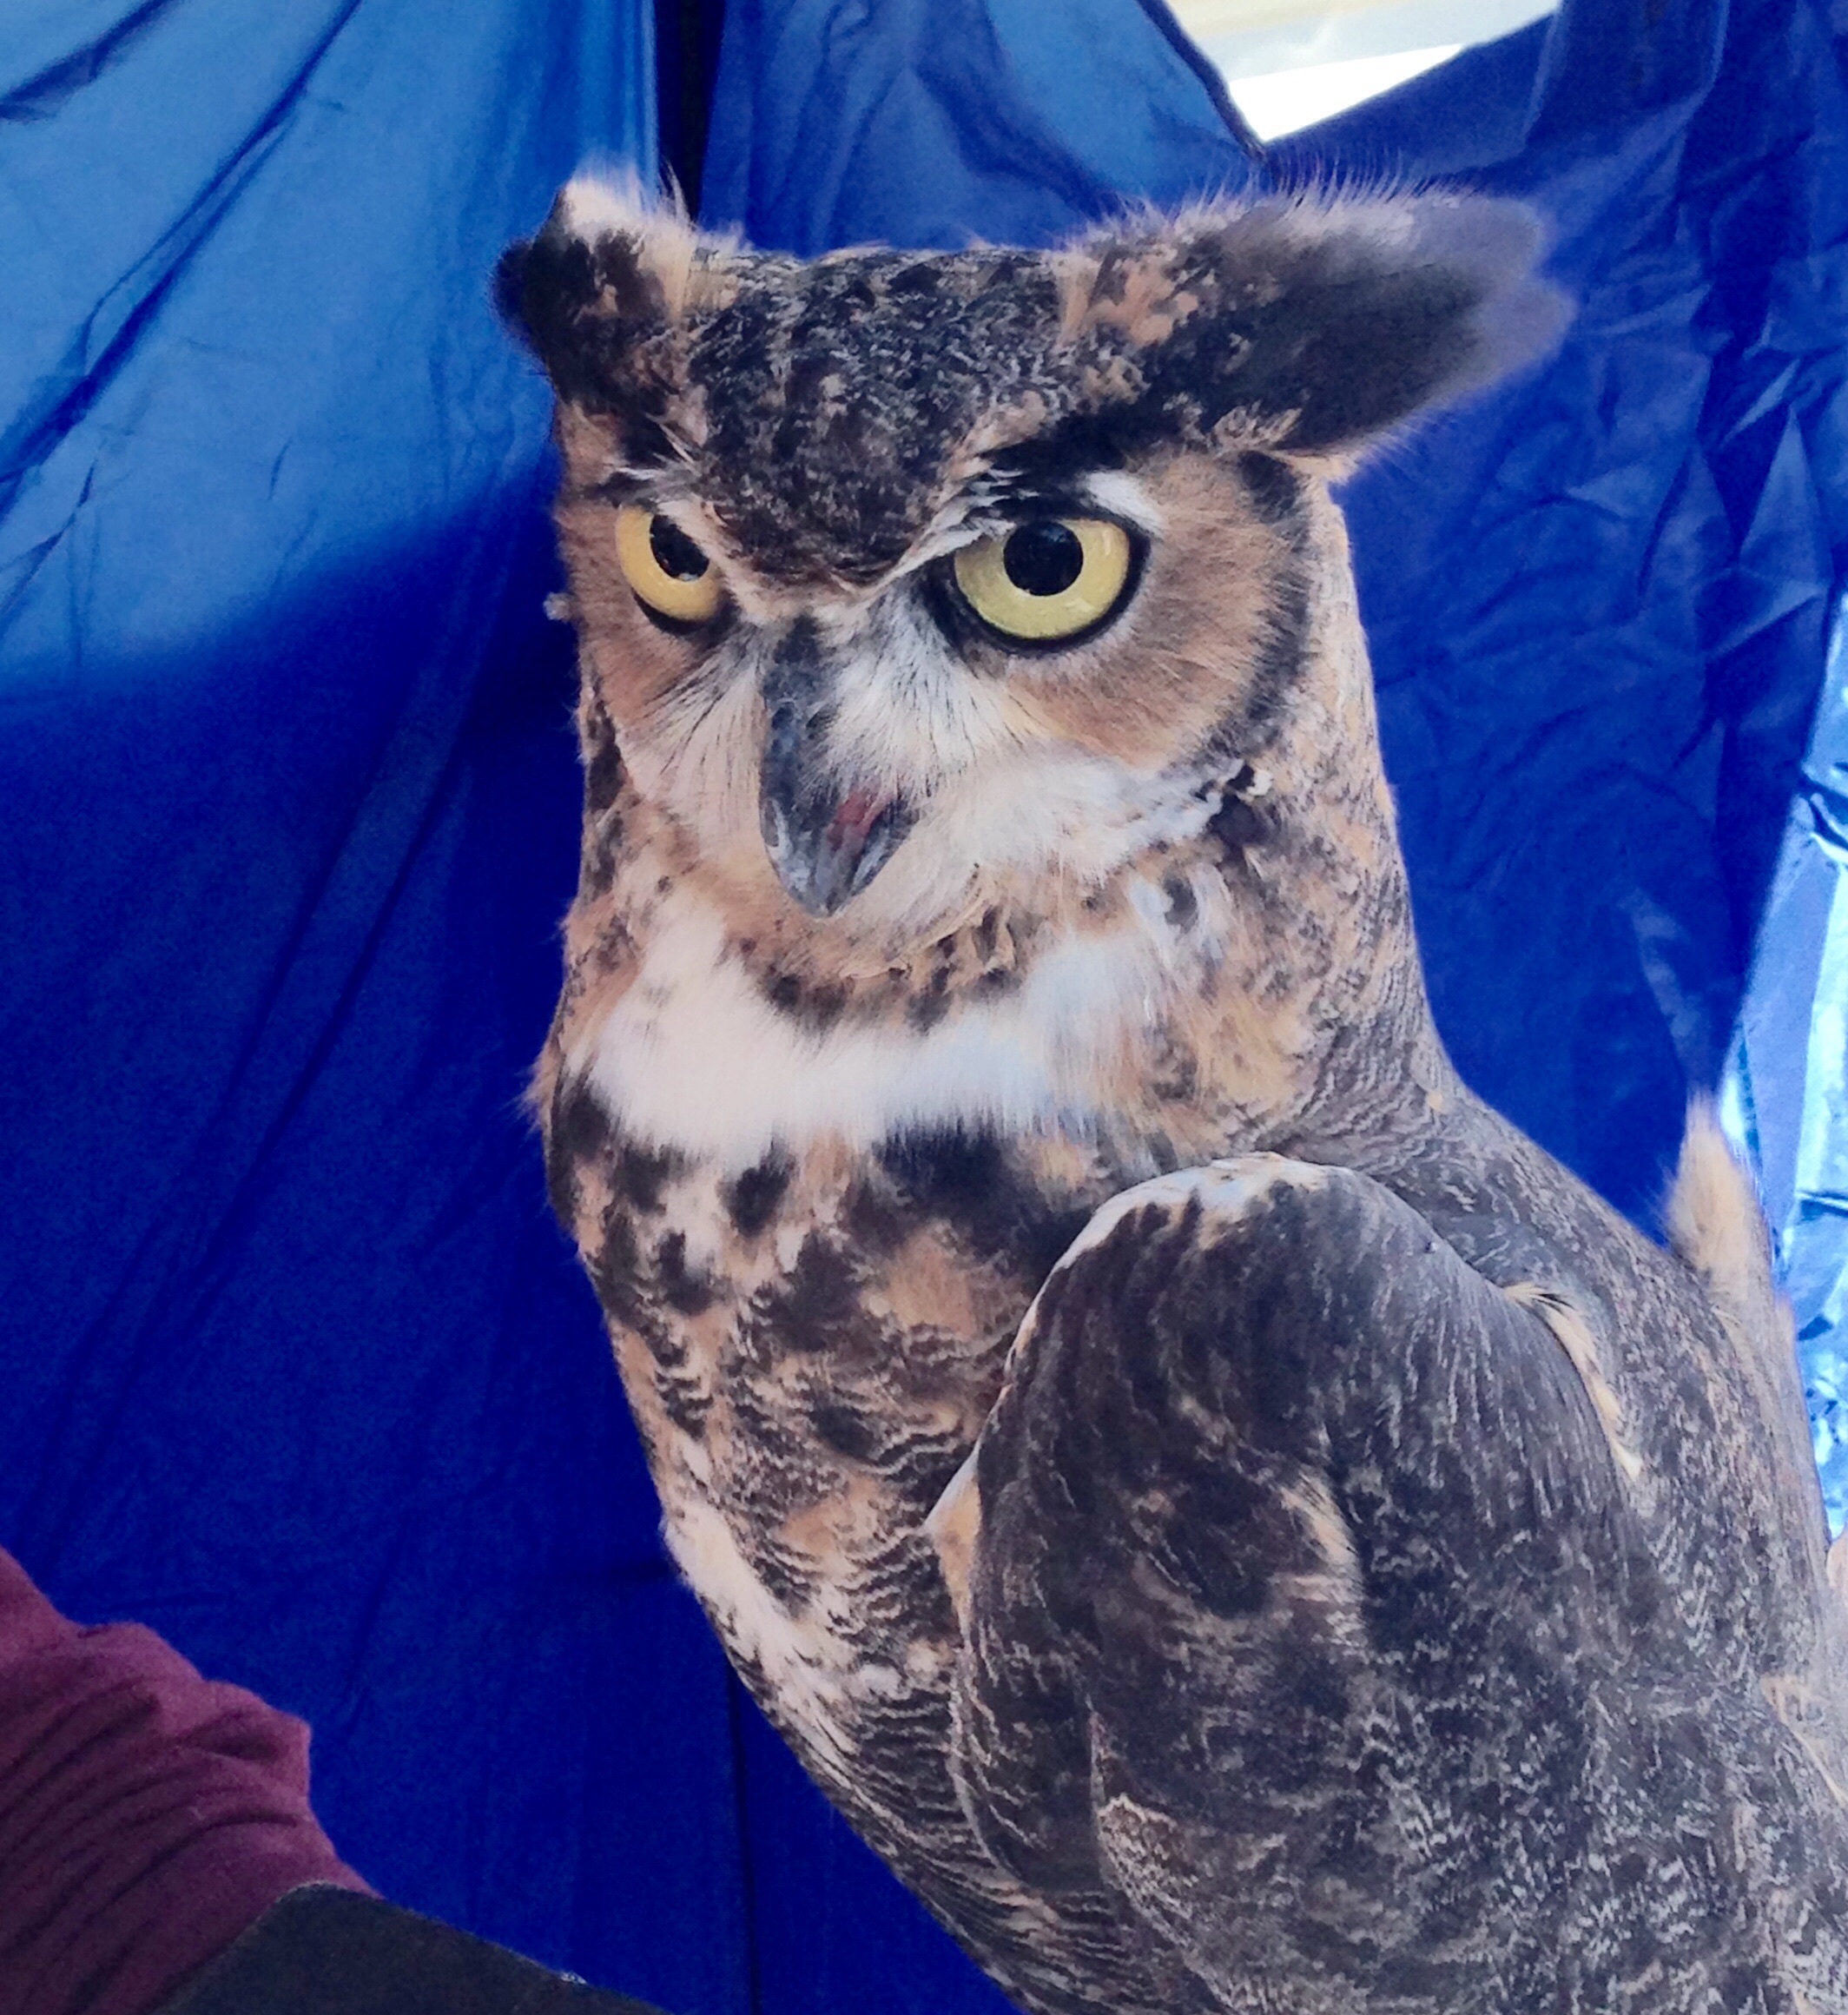
bird, wing, beak, blue, owl, fauna, bird of prey, vertebrate, falcon